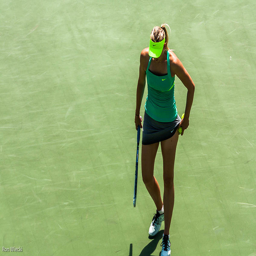
Woman planing tennis storing her tennis balls in her shorts.
A woman holding a tennis racquet and balls on a court.
A beautiful young woman scratching her left butt cheek.
A woman prepares to serve on a tennis court
The woman is holding a tennis racket and tennis balls.